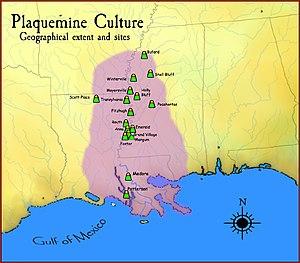
Le Grand Village des Natchez, aussi connu sous le nom de Fatherland Site est un site archéologique situé au sud de la ville de Natchez dans l'État du Mississippi. Il couvre une surface d'environ 52 ha et on y trouve un village préhistorique et des tumulus élevés par un peuple amérindien, aujourd'hui disparu, qui appartenait à la culture de Plaquemine, une des branches de la civilisation du Mississippi.
La culture de Plaquemine est une culture préhistorique de la basse vallée du Mississippi, qui s'est épanouie entre l'ouest de l'actuel état du Mississippi et l'est de la Louisiane. Les exemples les mieux connus de cette culture sont le Site de Medora dans la paroisse de Bâton-Rouge Ouest, et ceux d’Anna, d’Emerald Mound, de Winterville et de Holly Bluff dans le Mississippi. La culture de Plaquemine était contemporaine de la civilisation du Mississippi du site de Cahokia à Saint-Louis. Elle est considérée comme la souche des cultures Natchez et Taensa.